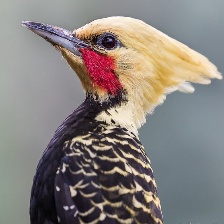
Species: BLONDE CRESTED WOODPECKER
Scientific name: CELEUS FLAVESCENS